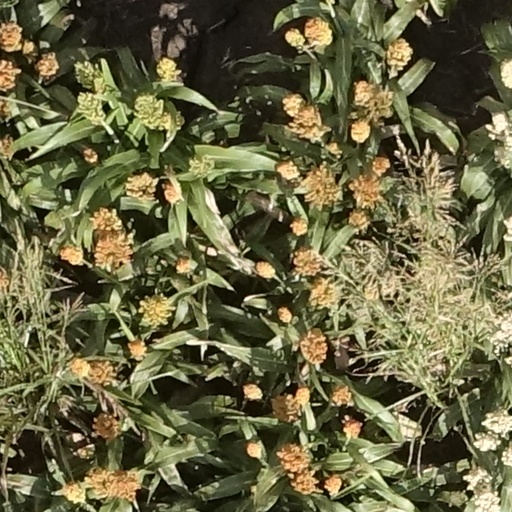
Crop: sorghum